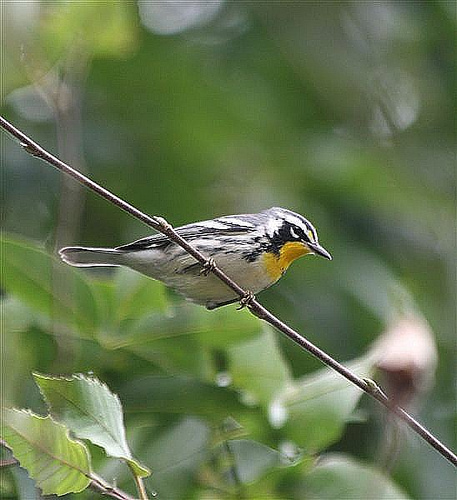
a medium sized bird with a black bill, yellow throat, white belly and black eyebrows.
a small bird with a grey belly, and a small bill that curves downwardssmall bird with white belly and yellow throat, black and white striped crown and white eyering.
this is a grey bird with black streaks and a yellow throat.
a small bird with yellow under the chin, and black and white coloring of it's feathers.
this small bird has a white belly, yellow breast and throat, and a black cheek patch.
this bird is white, black, and yellow in color, with a black beak.
a black and white striped bird with yellow under its beak.
this bird is mostly gray and whit with a yellow nape and white stripe over its eyes.
this bird has a shiny pointed bill and a bright yellow neck
Species: Ovenbird